A Death in the Family (comics)

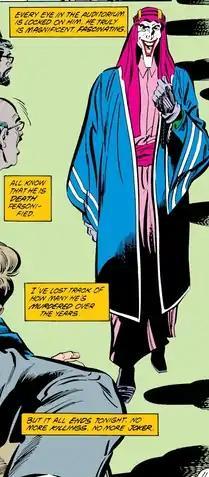
As an Iranian ambassador, the Joker wears a traditional Arab headdress and robes although Iran is not an Arab country. Art by Jim Aparo, Mike DeCarlo, and Adrienne Roy.

Written in the aftermath of the Iran–Contra affair, "A Death in the Family" reflects American attitudes towards the Middle East in the 1980s, and has been criticized as inaccurate and relying on racist caricatures. Starlin writes Batman as speaking Farsi, the Persian language, in Beirut (where Arabic is actually the commonly spoken language), and the Joker dons a traditional Arab headdress and robes as the Iranian ambassador, although Iran is not an Arab country. Chrishaun Baker of "Inverse" described the Joker's alliance with Khomeini as "the culmination of an embarrassing series of storytelling gaffs that flattens the complexities of Middle Eastern turmoil into a homogenous caricature of racial stereotypes".